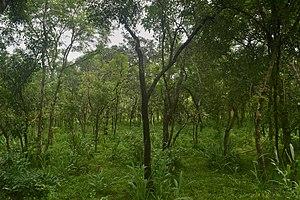
Savane arborée
Aklankpa est une localité et un arrondissement du Bénin, dans la commune de Glazoué et le département des Collines, au centre-sud du pays.
La savane est une formation végétale propre aux régions chaudes à longue saison sèche et dominée par les plantes herbacées de la famille des Poacées. Elle est plus ou moins parsemée d'arbres ou d'arbustes. Selon la densité des espèces, on parle de « savane herbeuse », de « savane arbustive », de « savane arborée », de « savane boisée », puis de forêt claire, la transition se faisant en général de manière progressive.